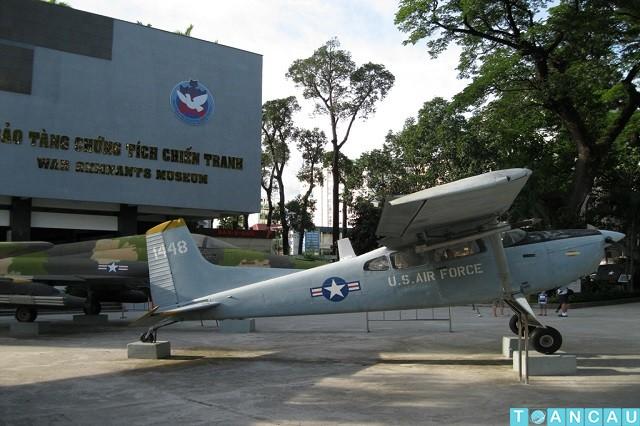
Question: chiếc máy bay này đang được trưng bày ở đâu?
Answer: ở trong bảo tàng chứng tích chiến tranh